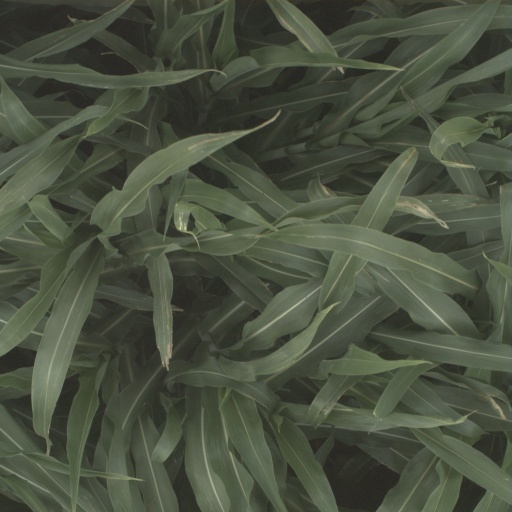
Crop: sorghum